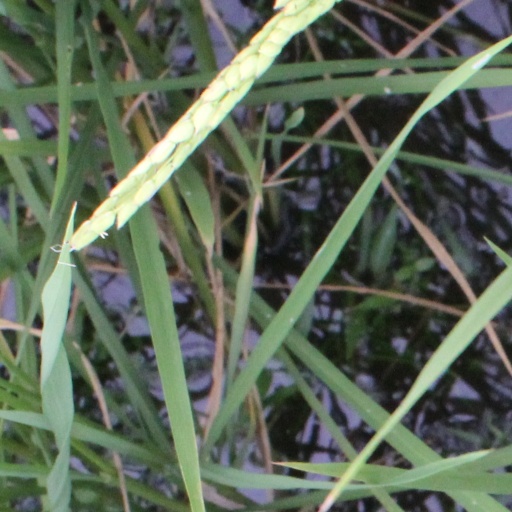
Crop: rice